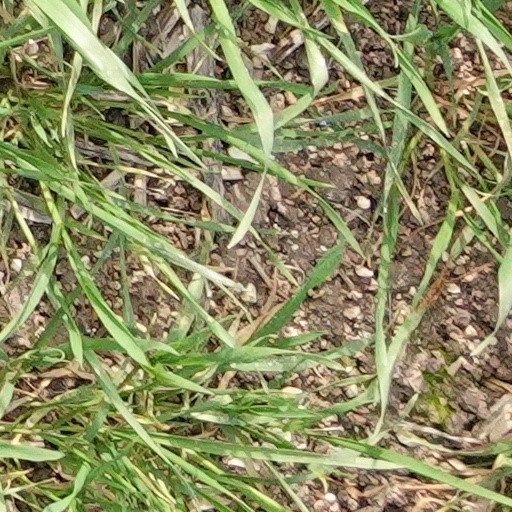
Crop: wheat